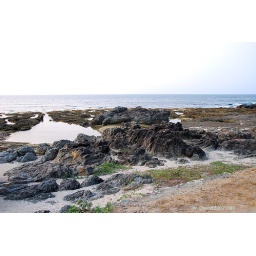
The rocks at the beach near the Cape Bojedor Lighthouse along National road in Burgos, Ilocos Norte.